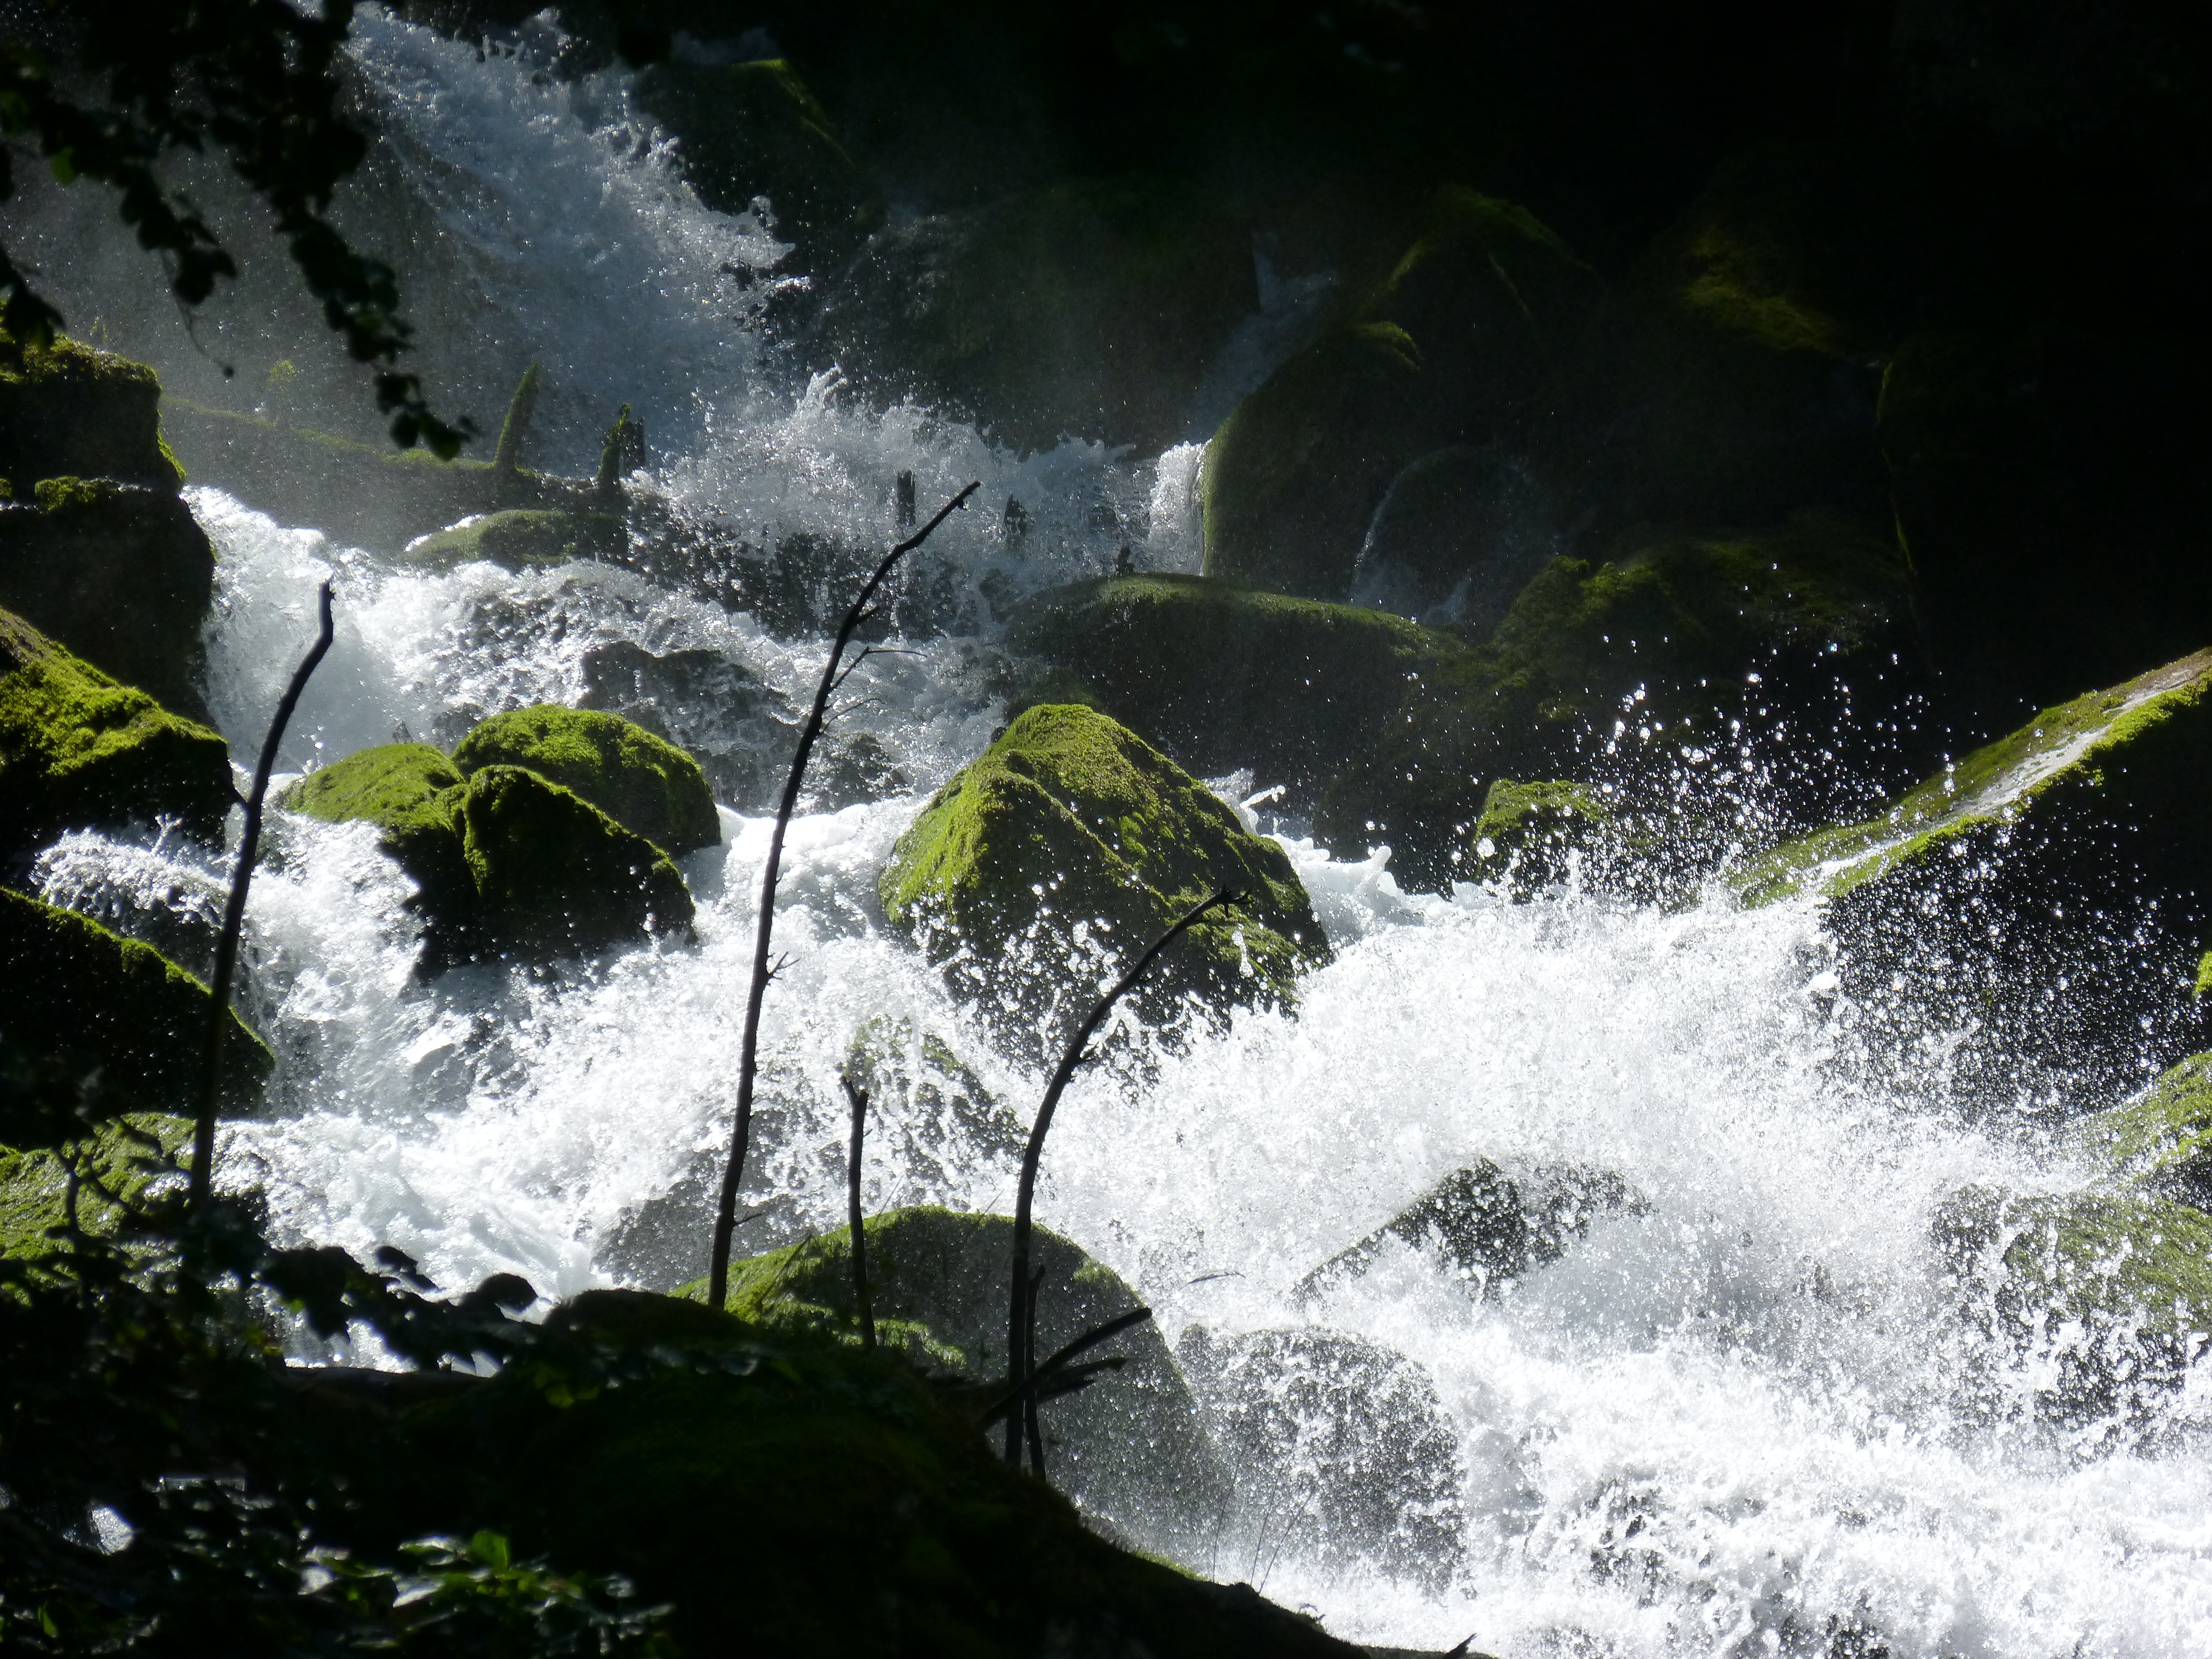
water, nature, waterfall, river, moss, stream, jungle, splash, rapid, body of water, rocks, whitewater, wasserfall, water feature, pyrenees, val d aran, ets uelhs deth joeu, els ulls the jueu